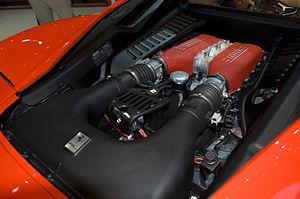
La 458 Italia est une voiture de sport produite par le constructeur italien Ferrari. Les deux premiers chiffres de son nom indiquent la cylindrée du moteur et le dernier, le nombre de cylindres. Le nom « Italia », succédant à « Modena » et « Maranello », rappelle les origines géographiques de la marque.